Jan Holenda

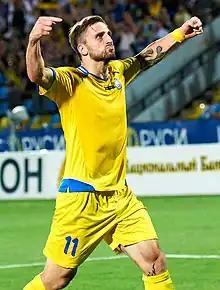
Holenda in 2012

Jan Holenda (born 22 August 1985) is a Czech former professional footballer who played as a striker. Holenda was a journeyman, having played for eight different clubs in the Czech First League, as well as three in the Russian Premier League. He won league titles with Slovan Liberec (2005–06) and Viktoria Plzeň (2014–15 and 2015–16).